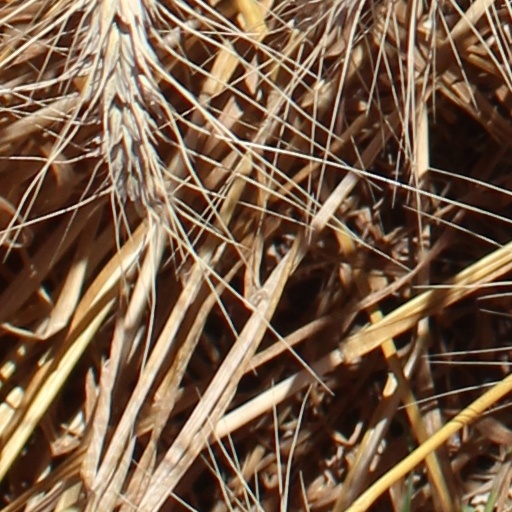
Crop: wheat